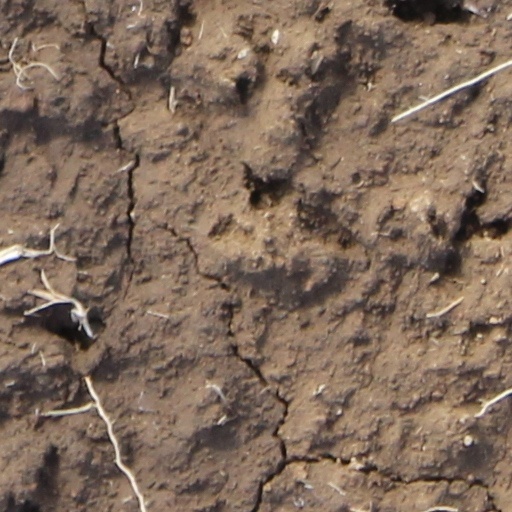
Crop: wheat